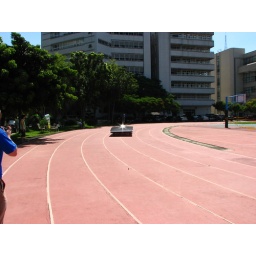
Borealis 3 does laps around the running track behind the building that the pits are in at KUAS.